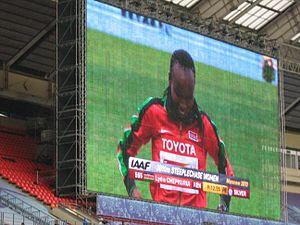
La cinquième journée des Championnats du monde d'athlétisme à Moscou en 2013